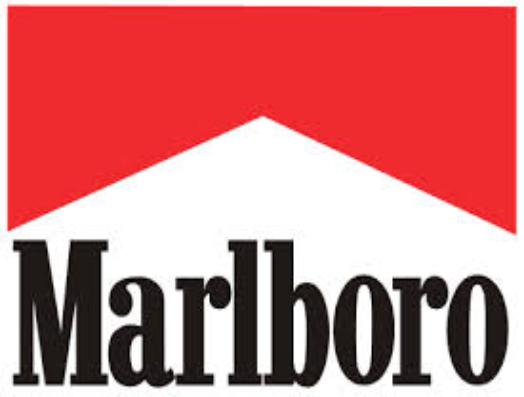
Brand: marlboro
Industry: Necessities